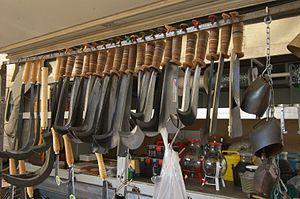
Une serpe est un outil agricole et forestier polyvalent, à lame large et au tranchant long et courbé à son extrémité. Elle est généralement utilisée pour la taille du bois, l'émondage, l'élagage des branches de petites et moyennes sections, le débroussaillage, voire pour fendre des bûches et couper le petit-bois. Elle ne doit pas être confondue avec la faucille qui n'est pas un outil de coupe du bois mais un outil de moisson.